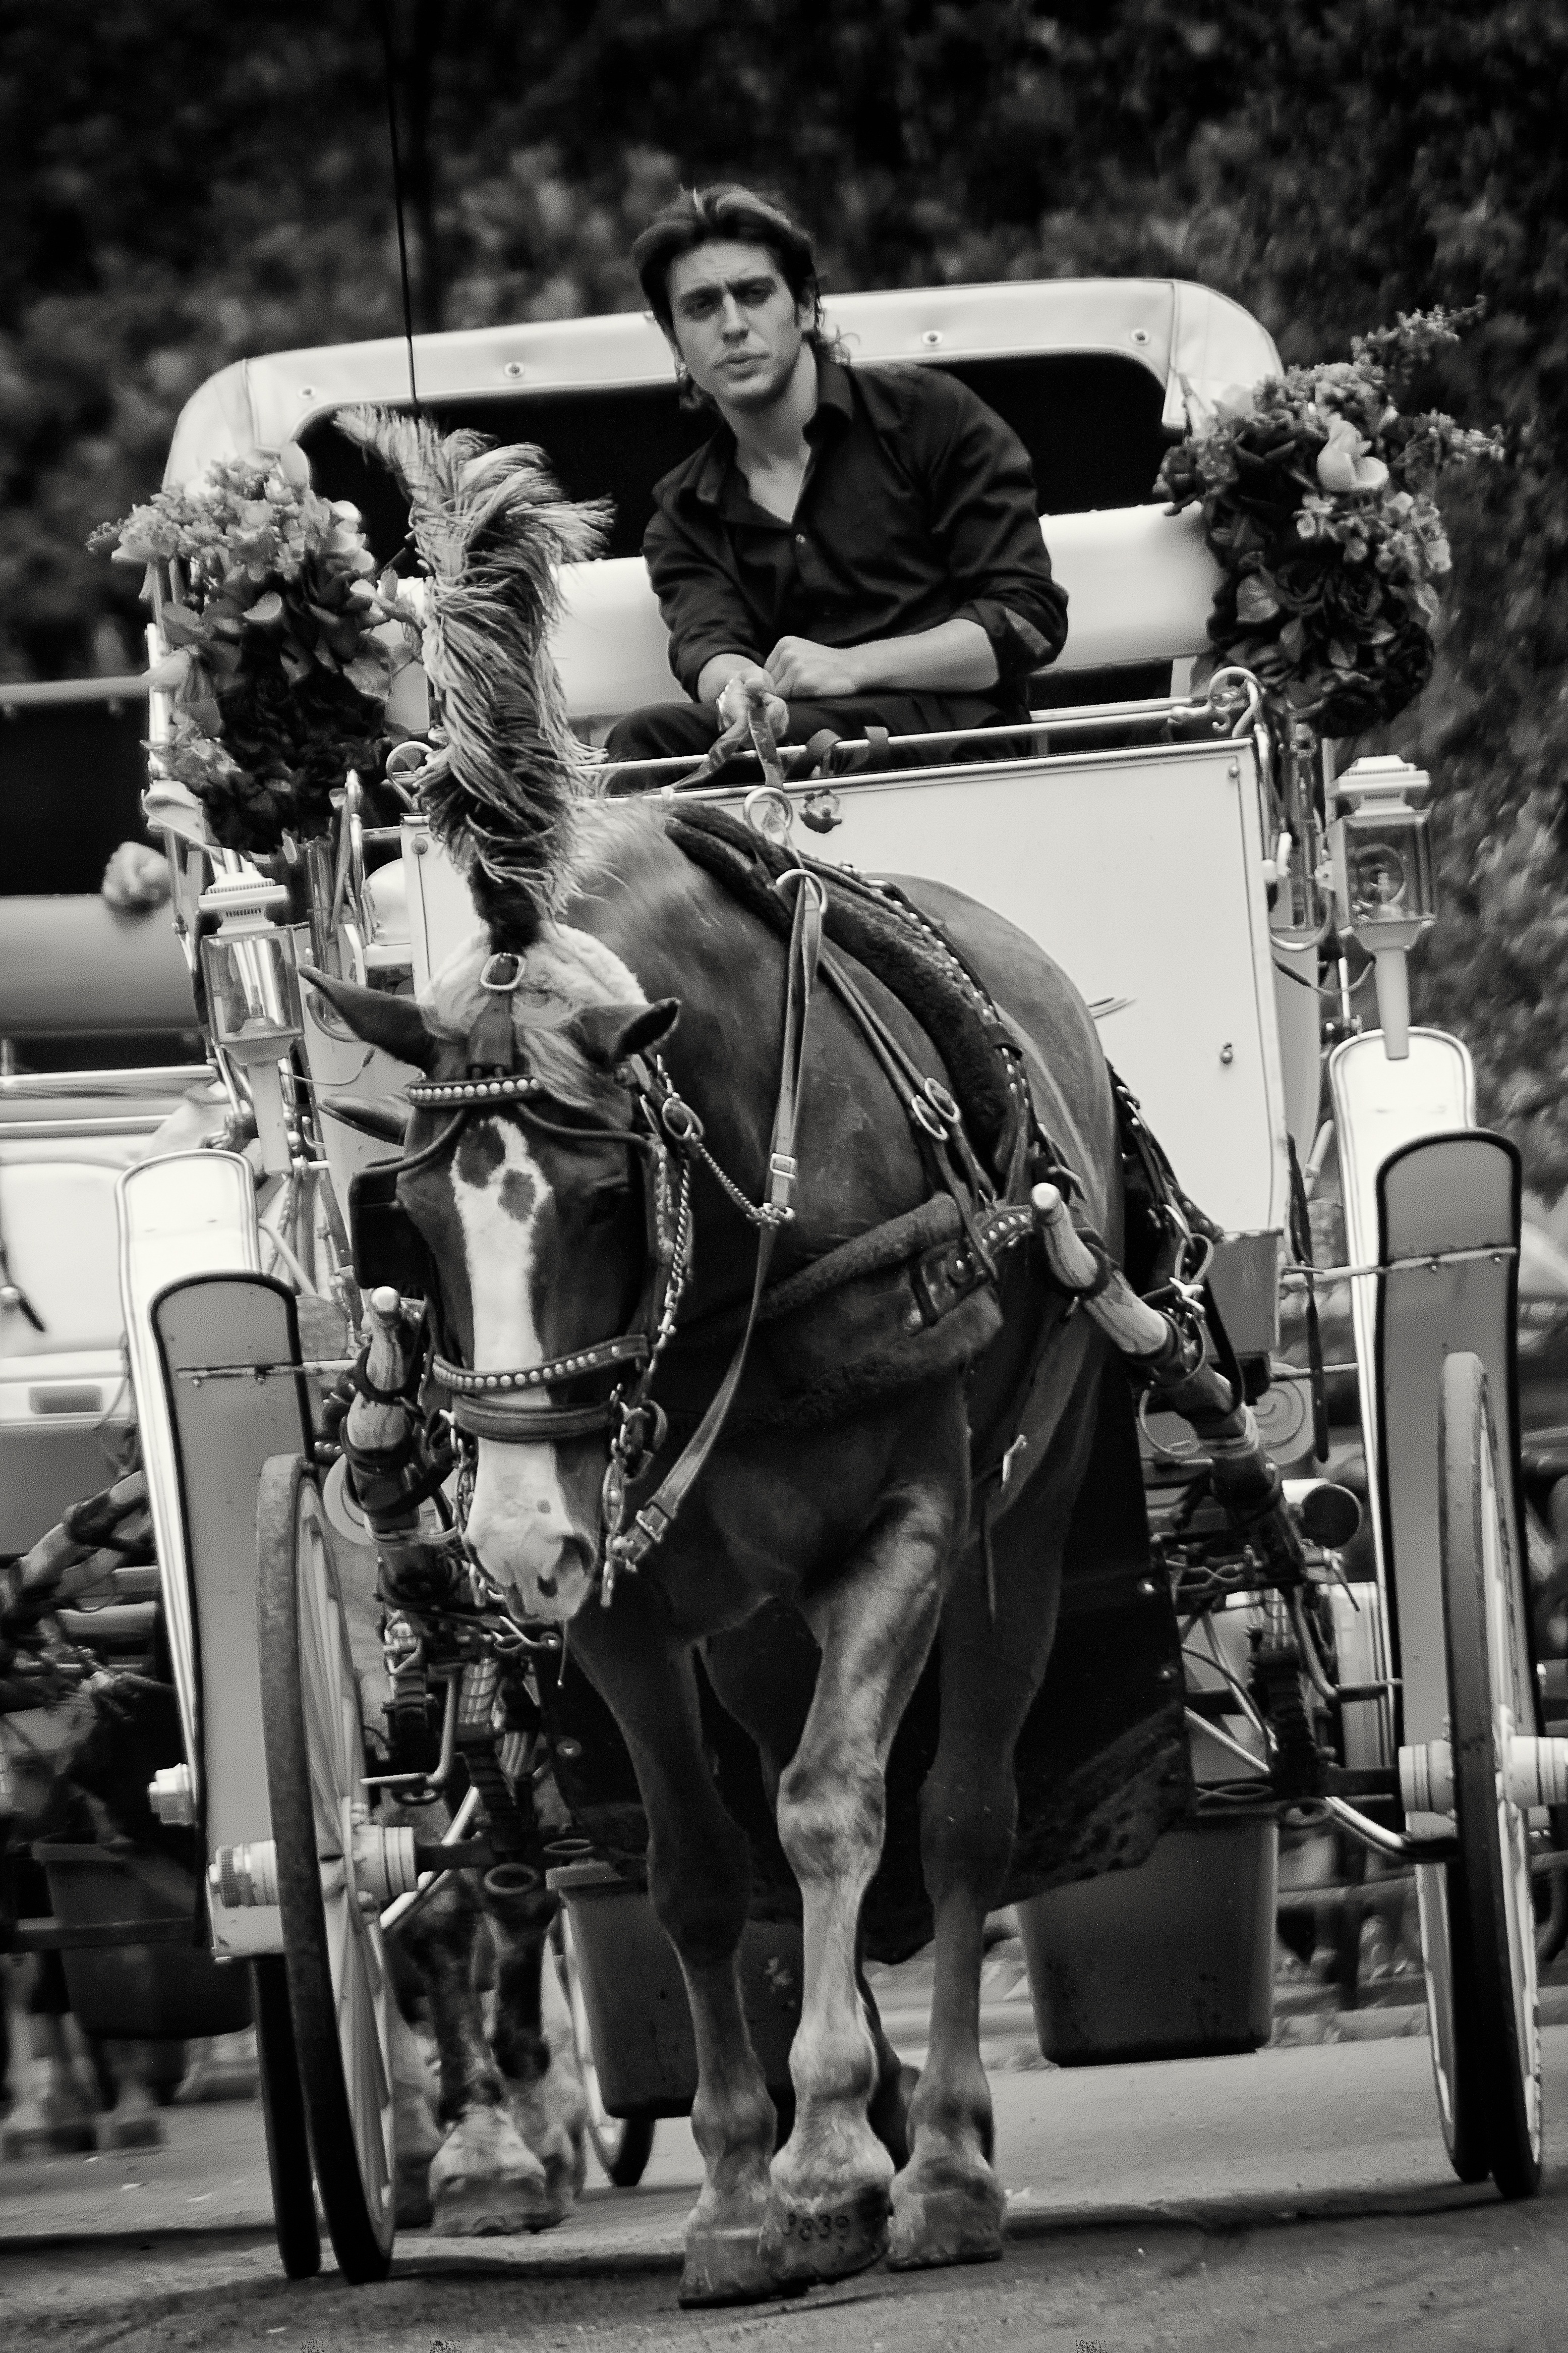
person, black and white, people, road, street, new york, male, young, vehicle, horse, ride, black, monochrome, central park, blackandwhite, infrastructure, photograph, carriage, handsome, monochrome photography, monochroma, horse like mammal